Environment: real
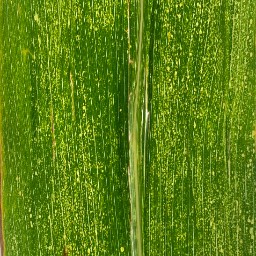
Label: lethal_necrosis